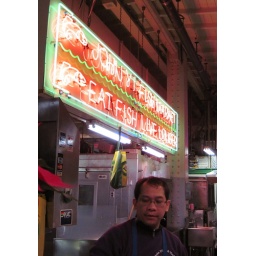
A fish market in the Reading Terminal. I assume this is John Yi.